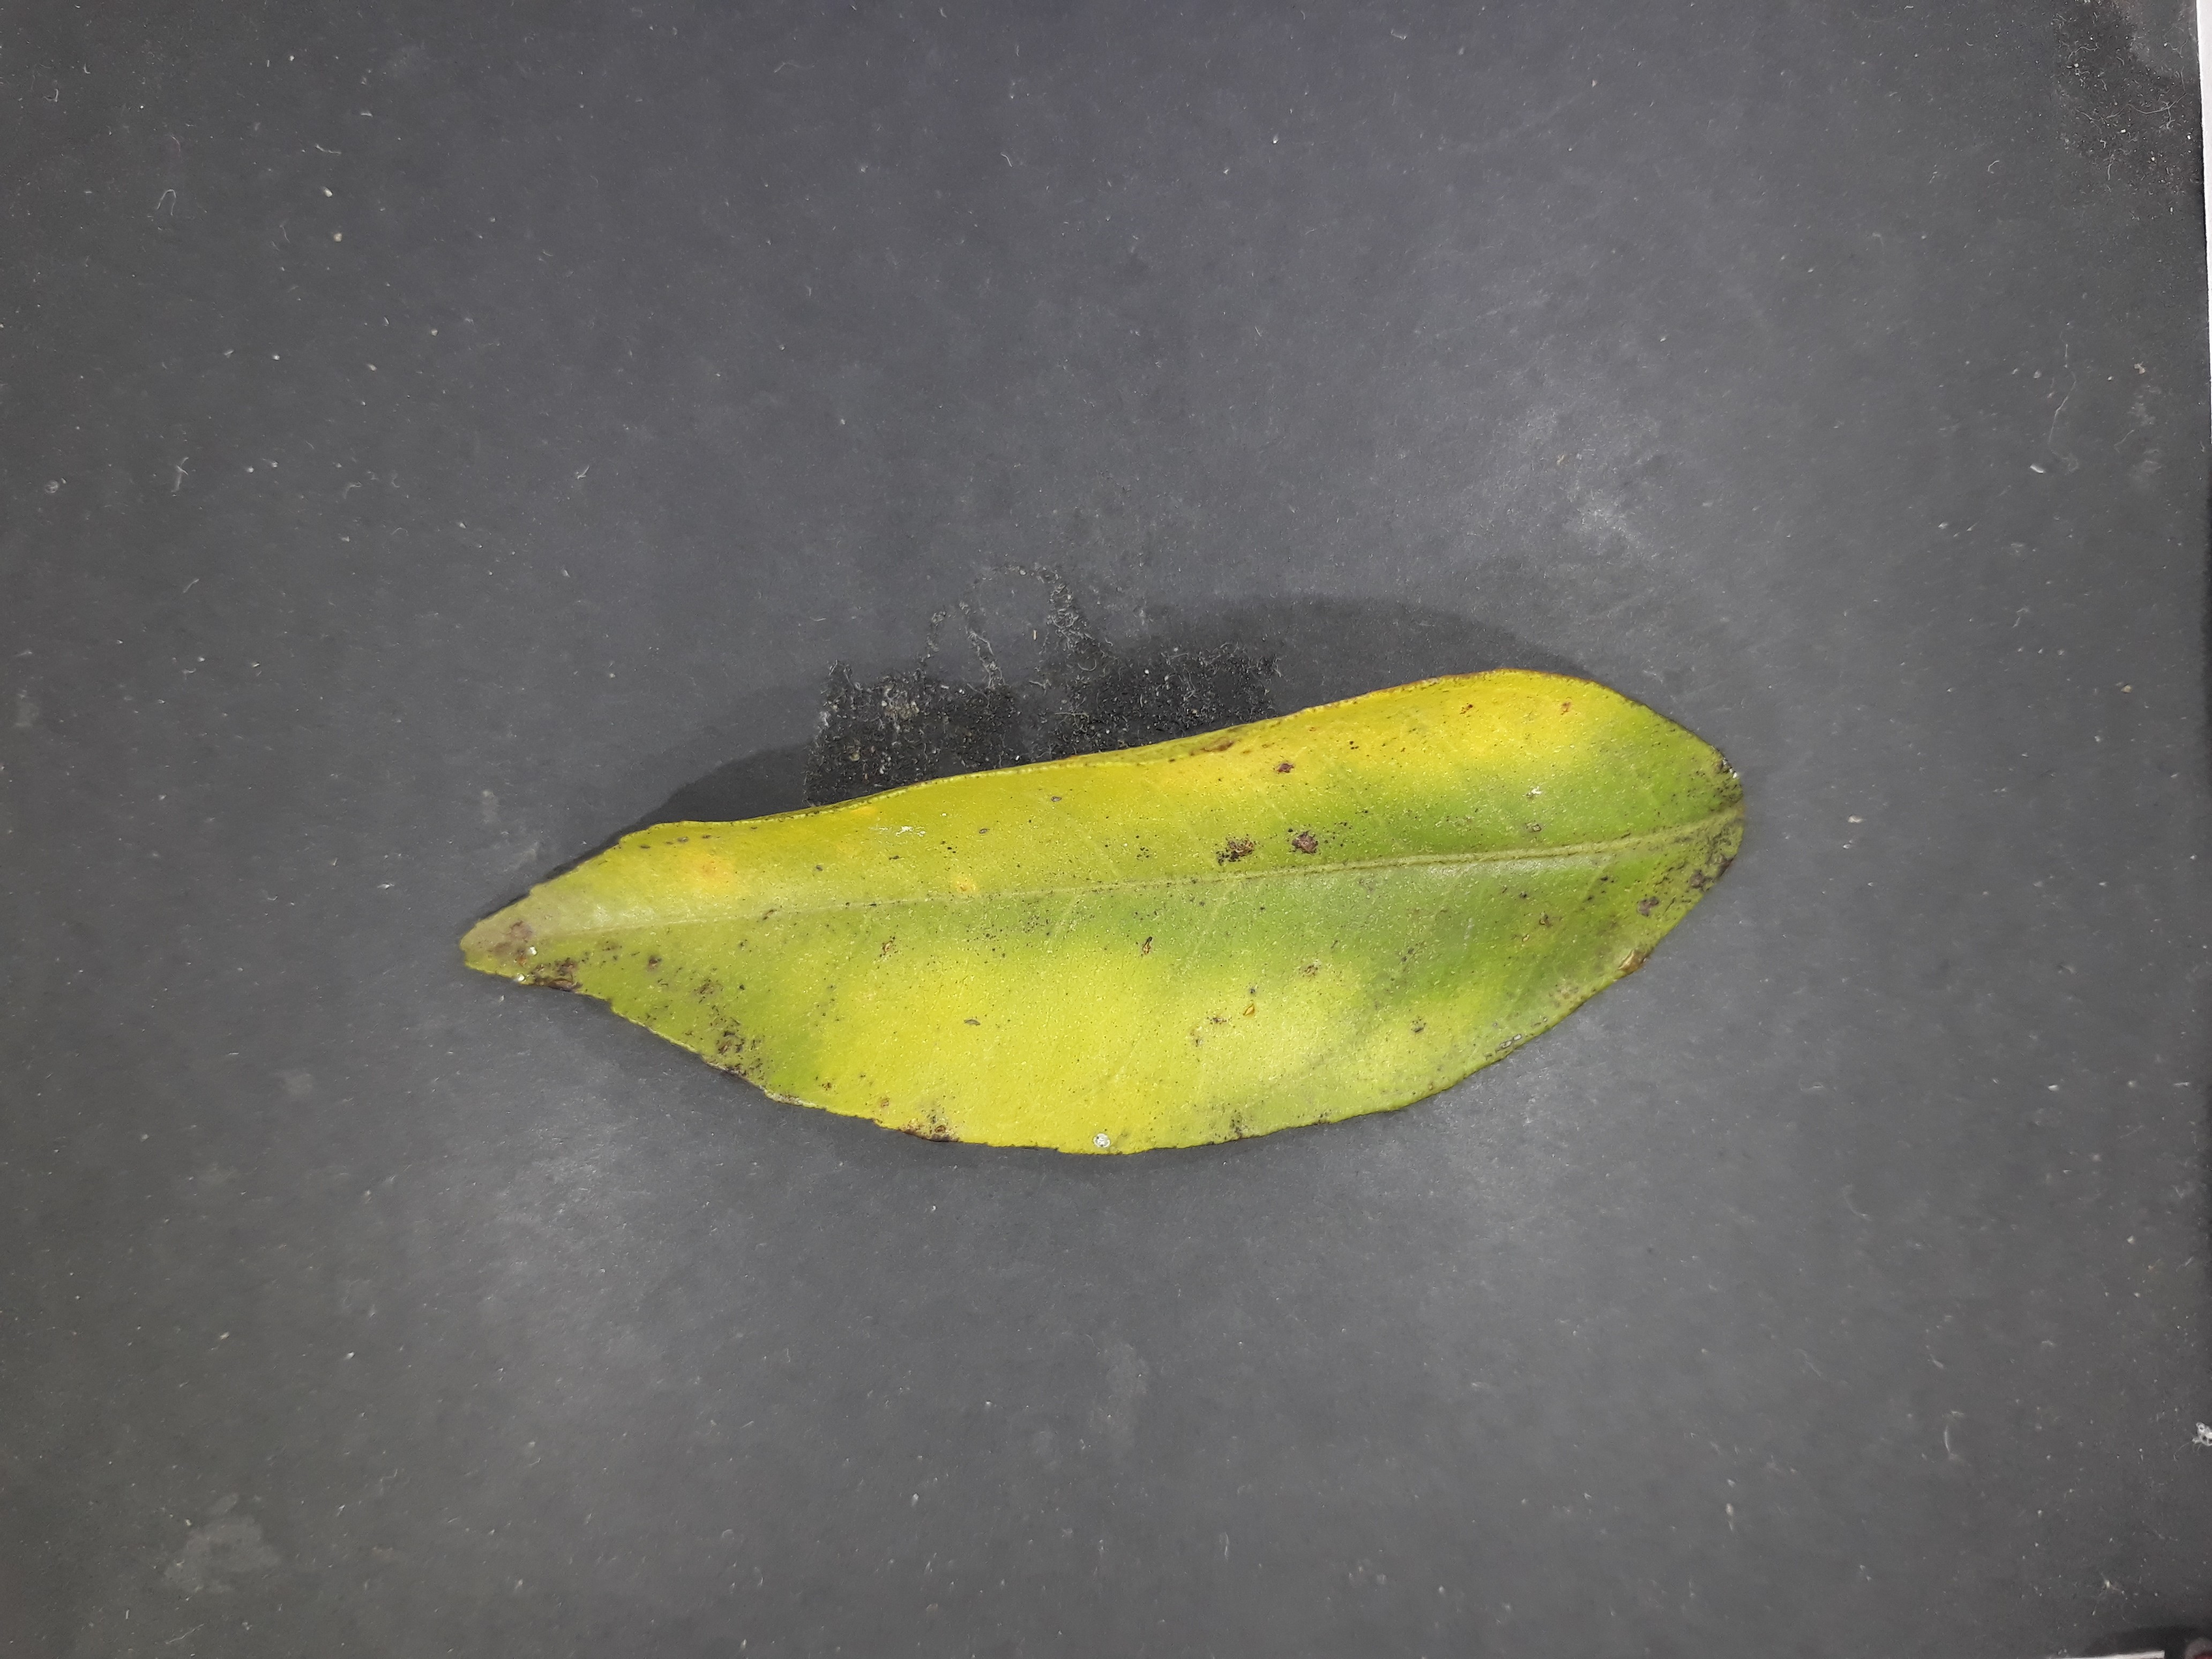
Label: Magnesium deficiency (Mg)